Cinderella (2012 film)

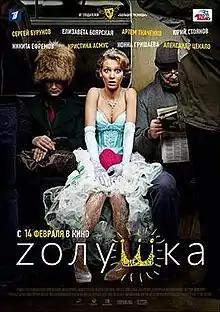

Cinderella is a 2012 Russian romantic comedy film directed by Anton Bormatov. The picture is a modernized version of the Charles Perrault tale.